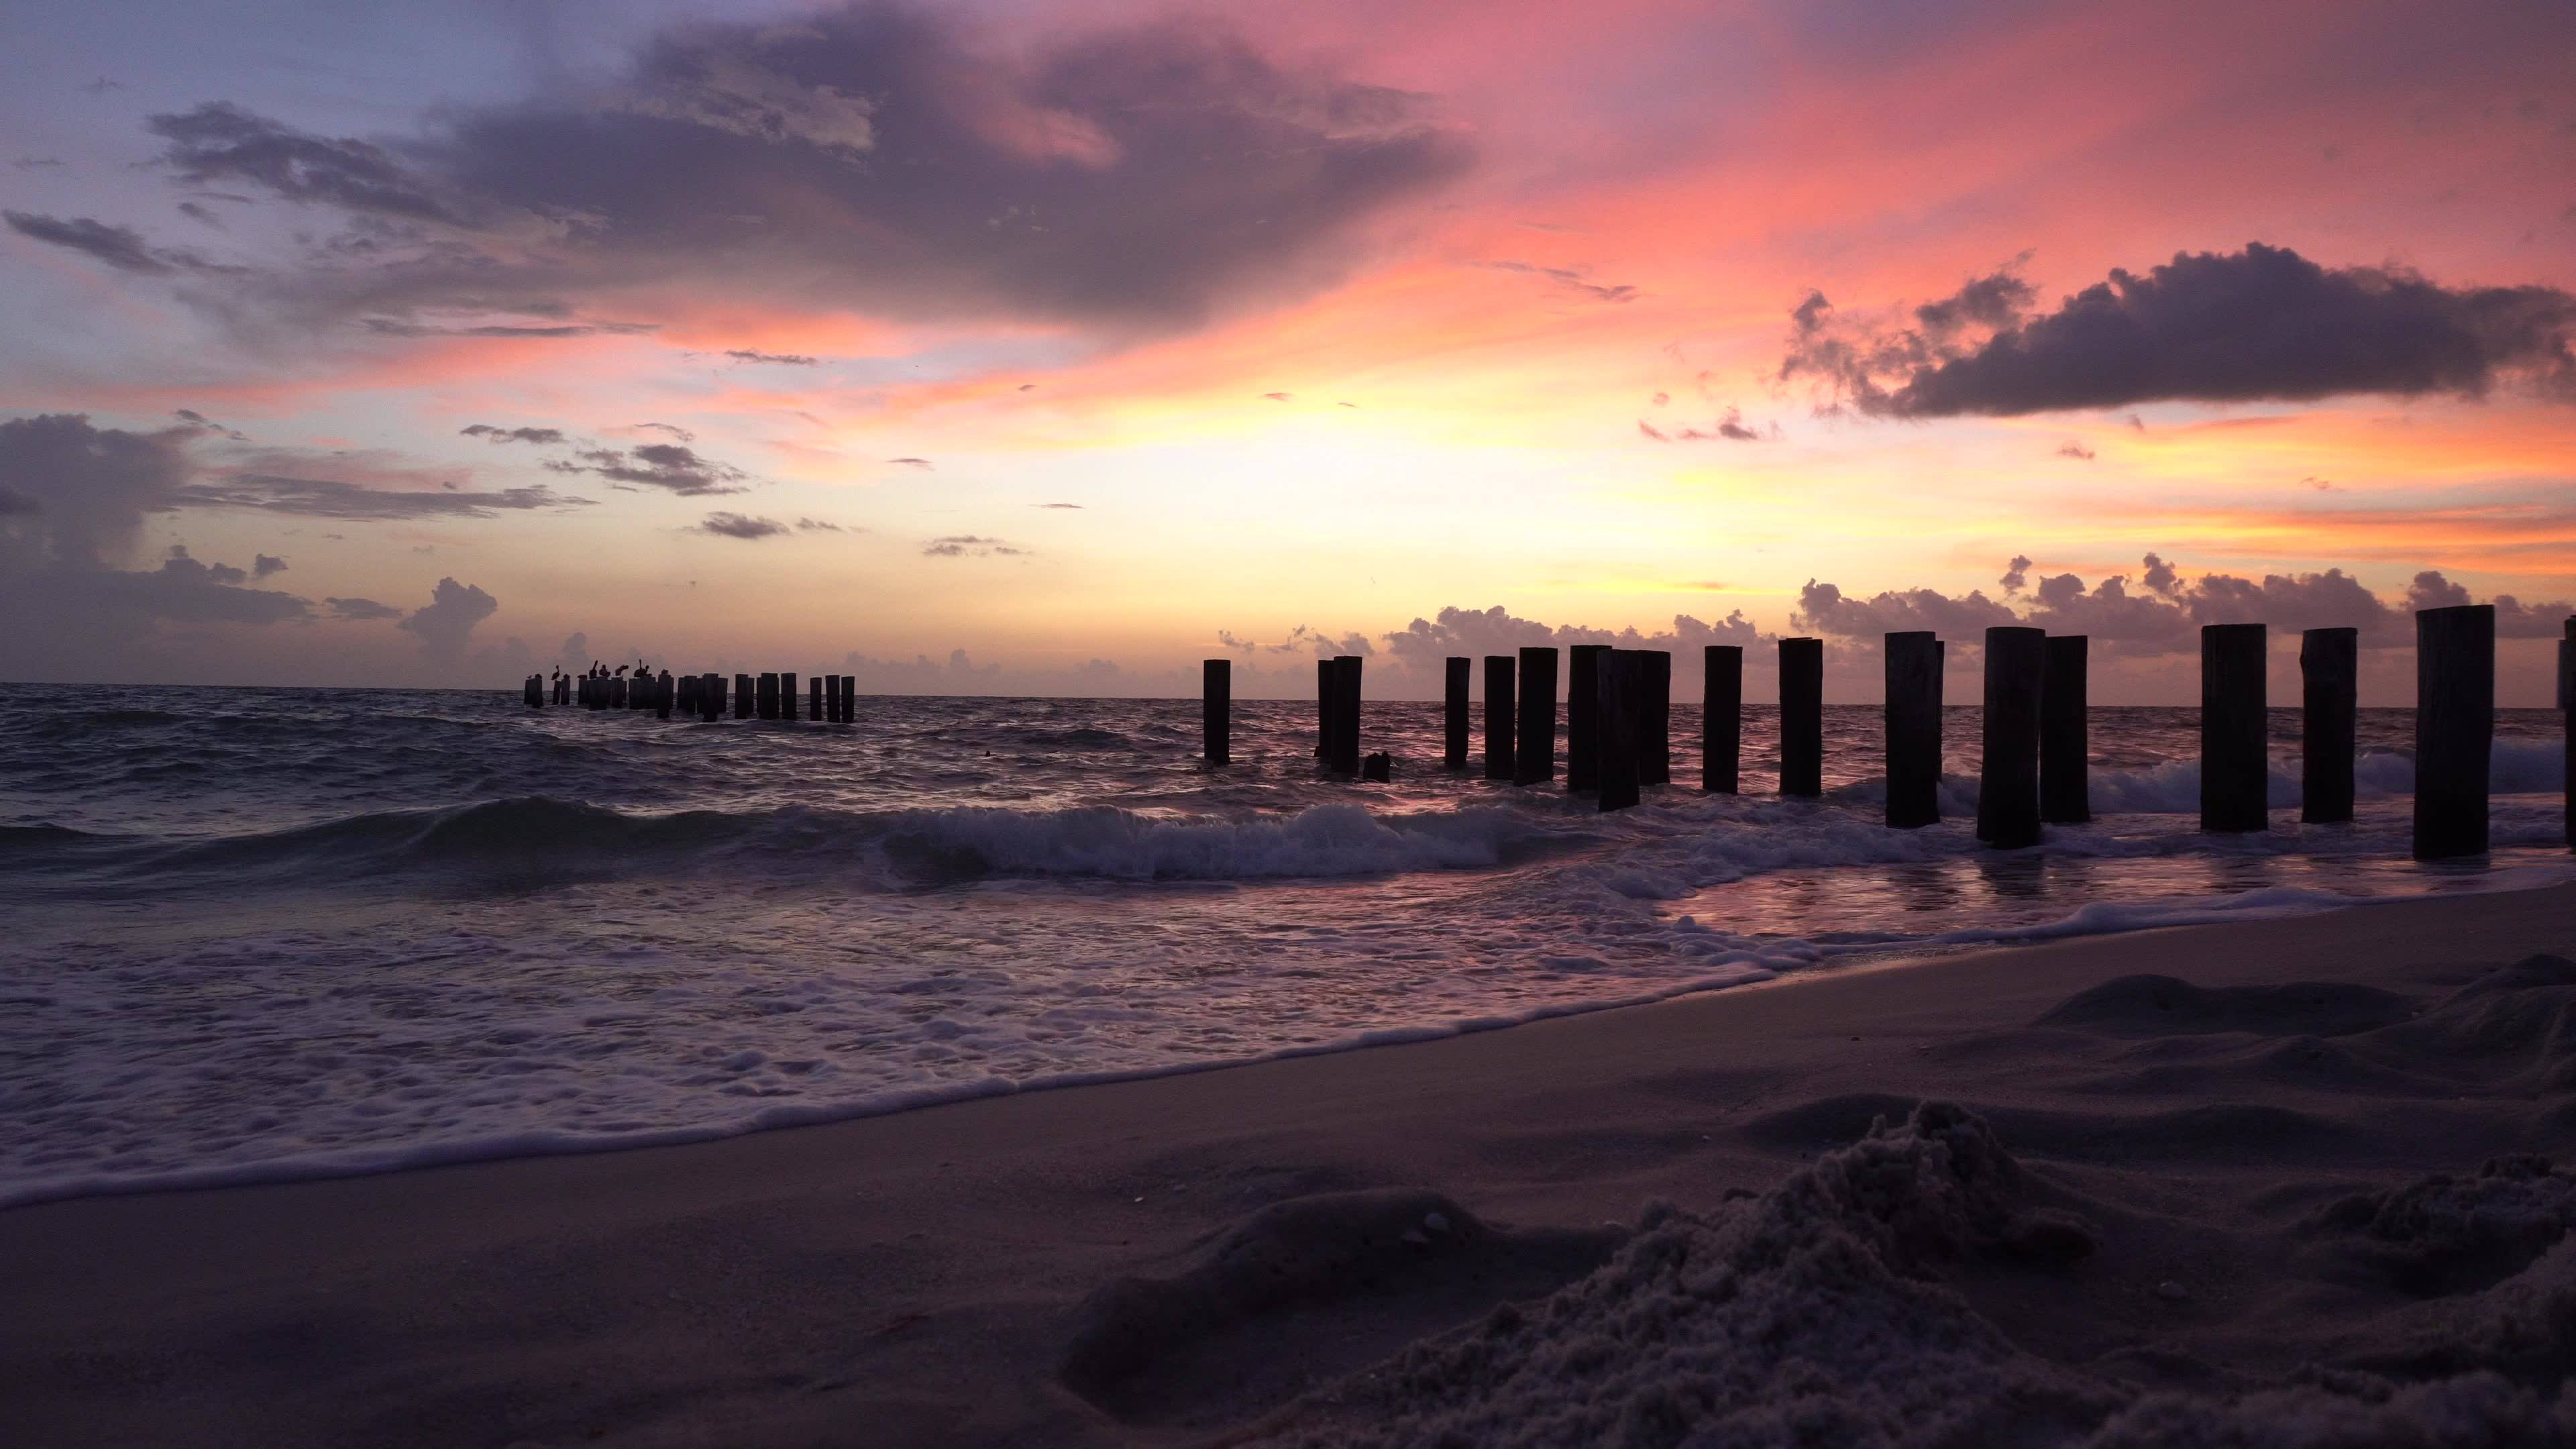
sun, ocean, sky, horizon, sea, sunset, beach, evening, sunrise, cloud, afterglow, dusk, shore, red sky at morning, morning, wave, pier, wind wave, coast, calm, water, dawn, tide, atmosphere, landscape, photography, stock photography, sand, vacation